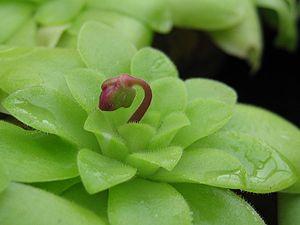
Pinguicula moranensis est une espèce de plantes carnivores en rosette, vivace, herbacée, de la famille des Lentibulariaceae, originaire du Mexique et du Guatemala.